Biglen

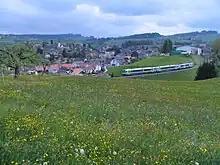
Biglen seen from West

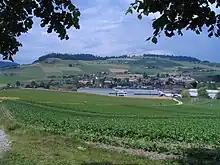
Biglen seen from South

Biglen (Highest Alemannic: "Bigle") is a municipality in the Bern-Mittelland administrative district in the canton of Bern in Switzerland.